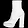
Label: Ankle boot